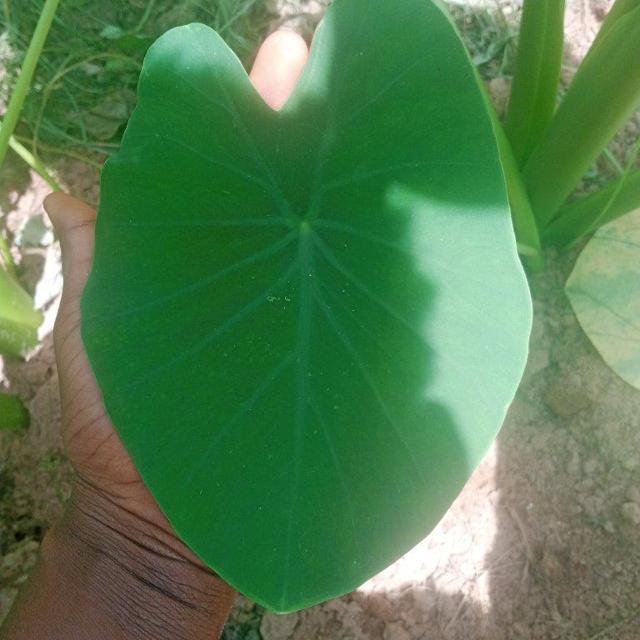
Label: Healthy